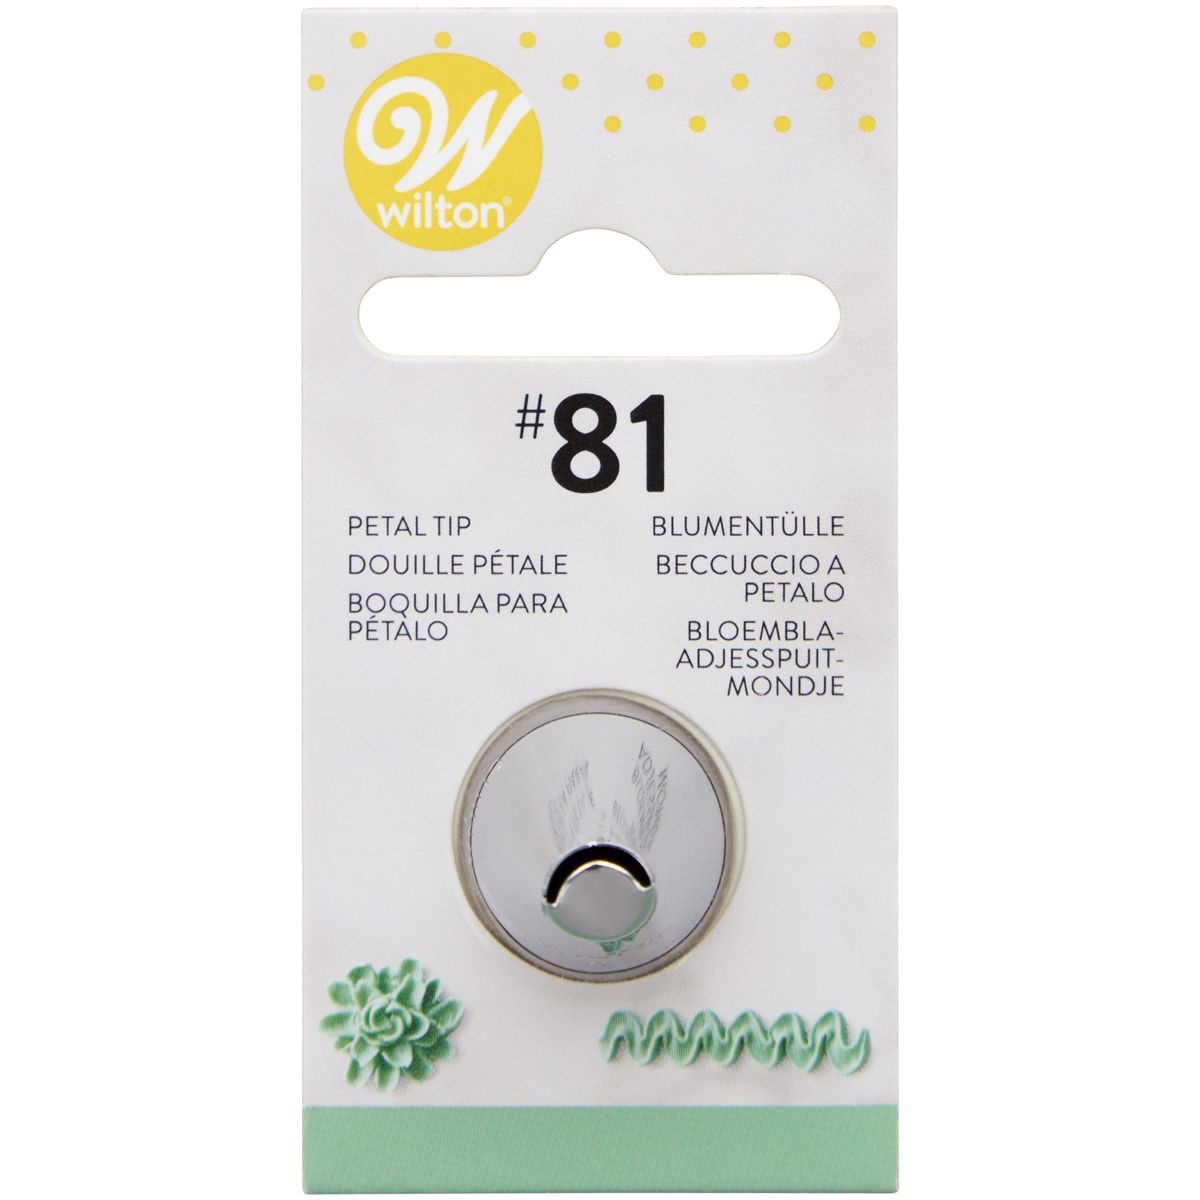
Tyl - #081
Brand: Wilton
Category: Arts & Entertainment > Hobbies & Creative Arts > Arts & Crafts > Art & Crafting Materials > Wick Tabs